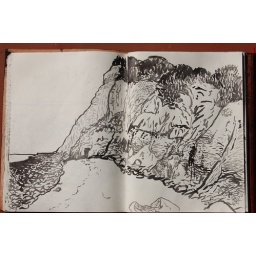
the cliffs on the beach at Hastings. people find all sorts of ancient fossilized critters in those rocks